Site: brandenburg
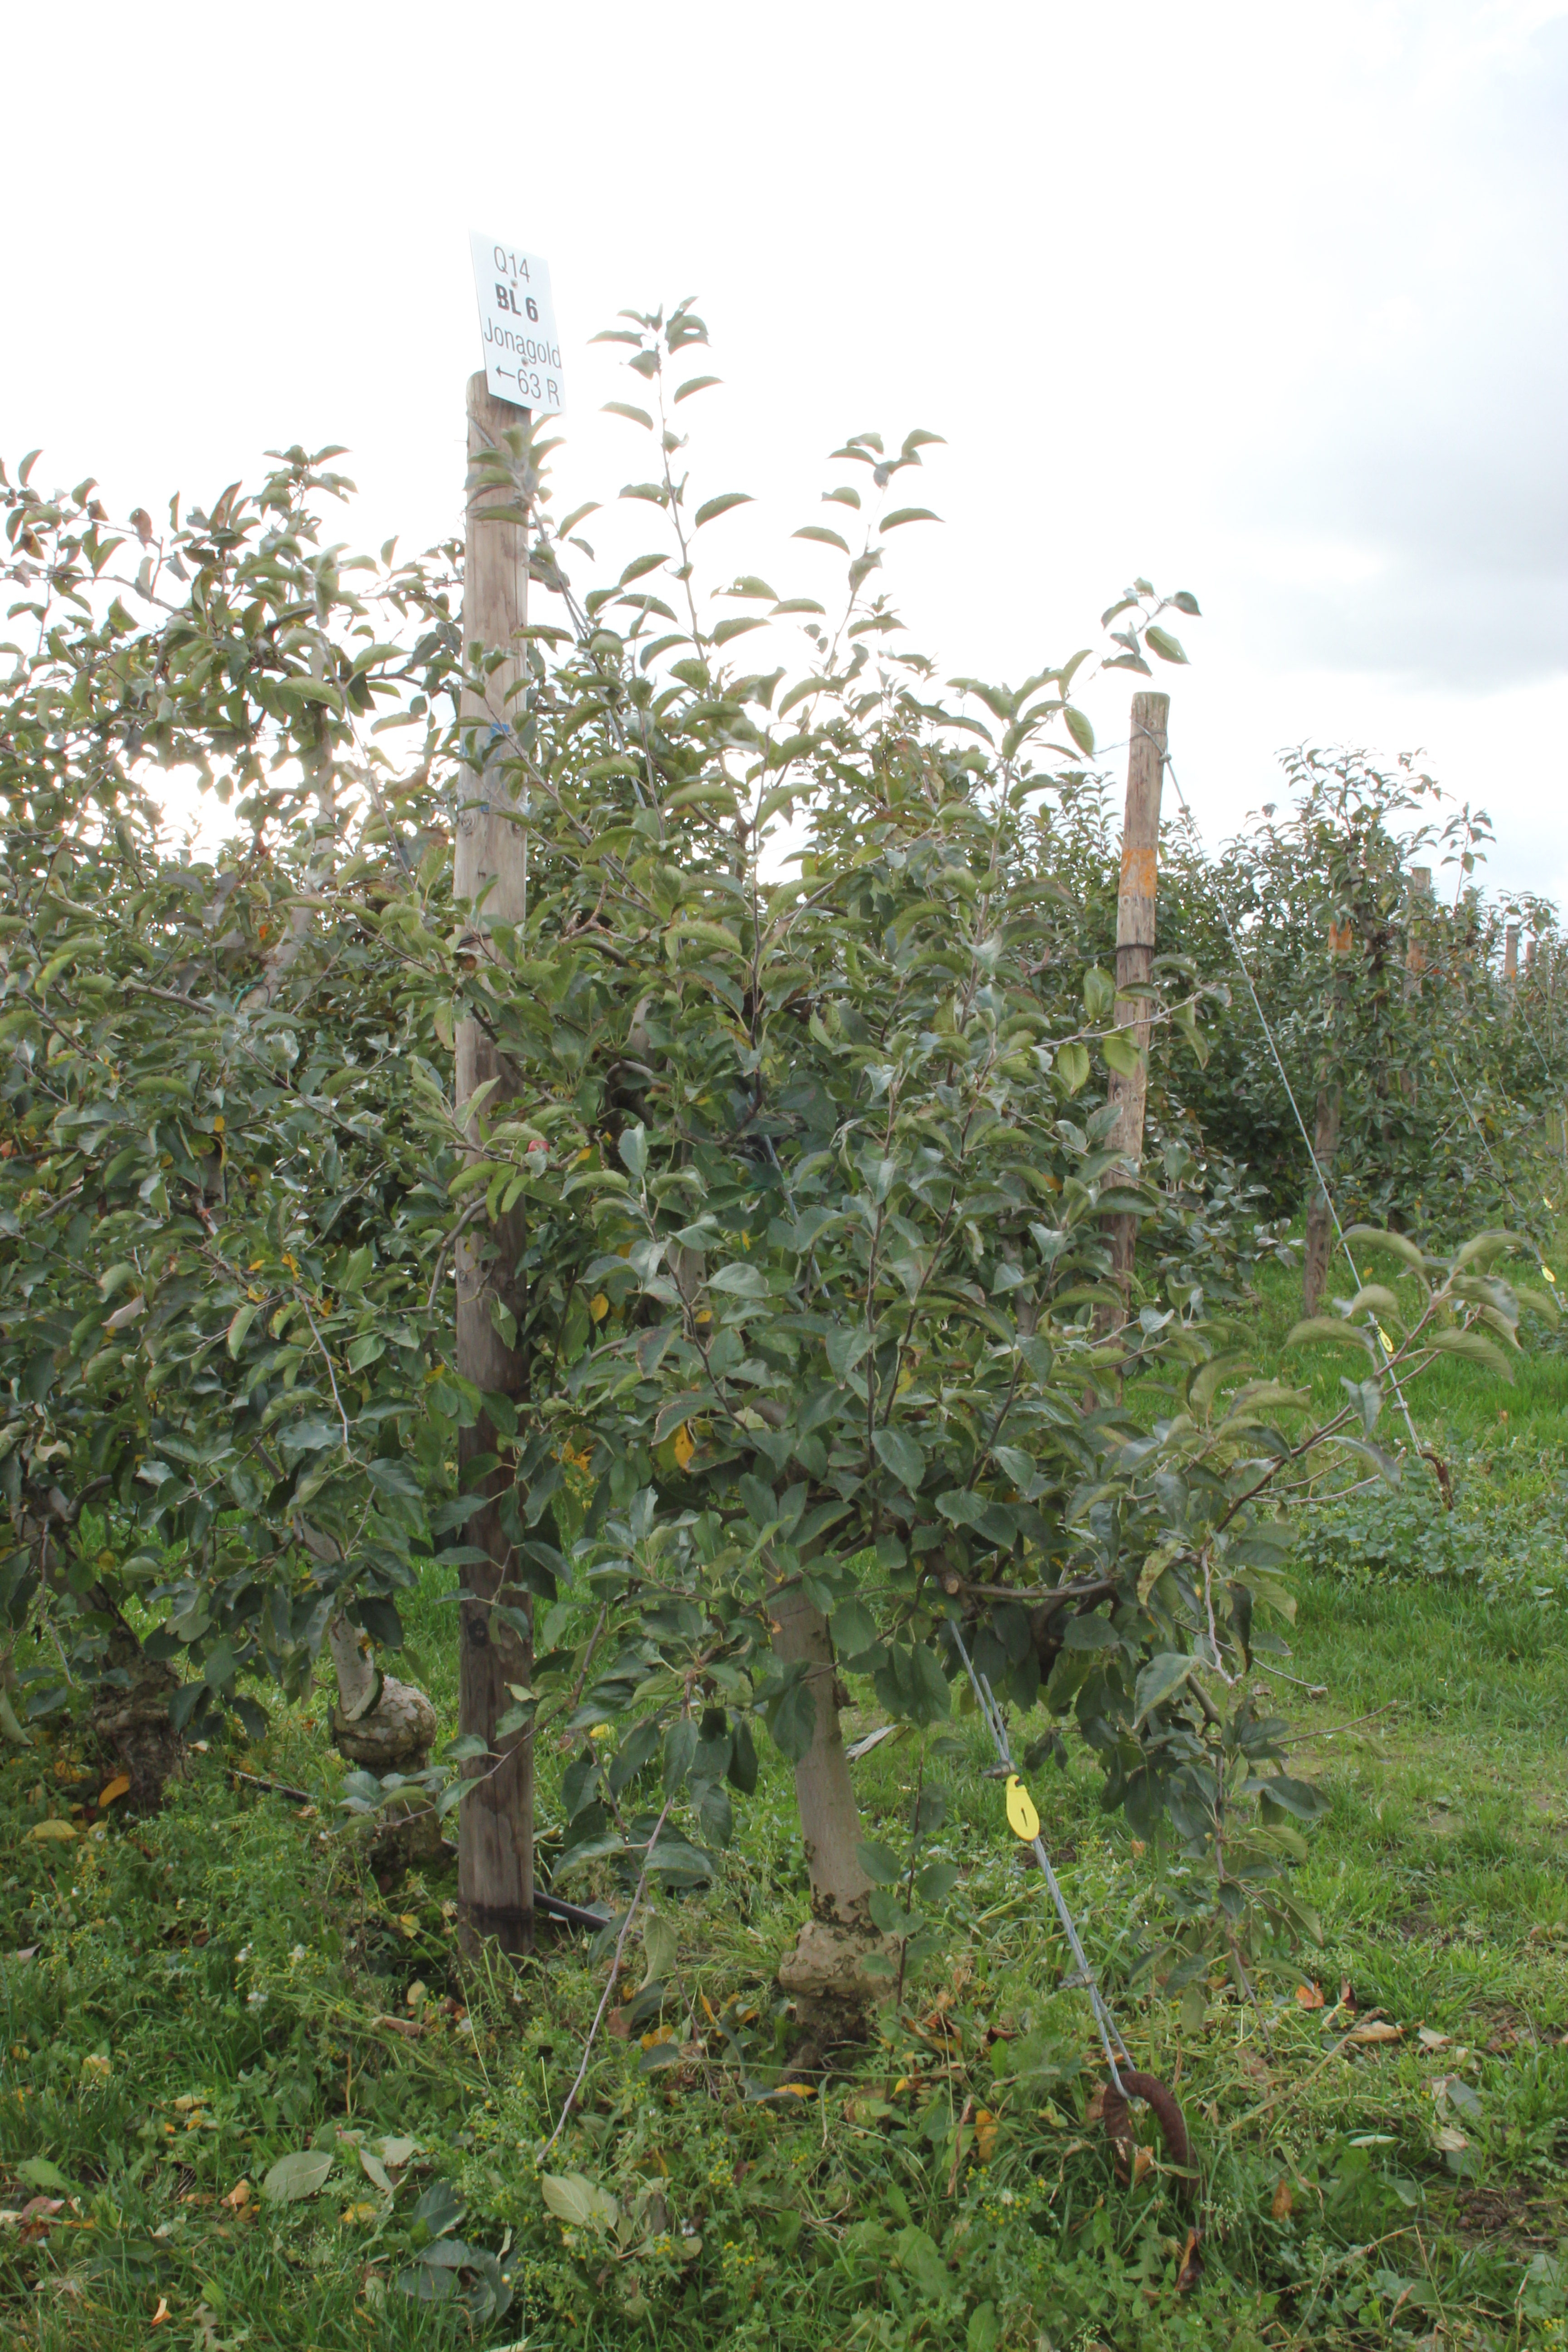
Growth stage (BBCH 91): Senescence, beginning of dormancy